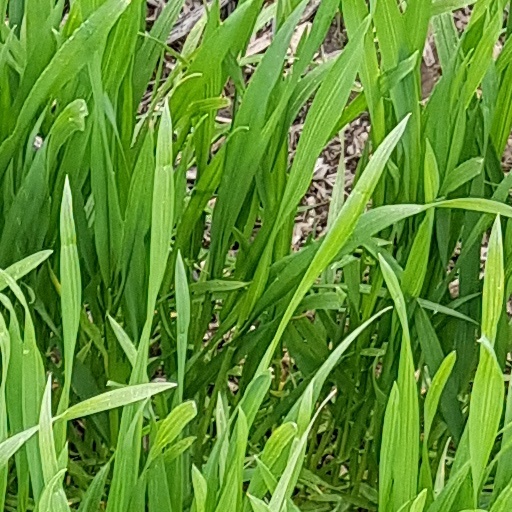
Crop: wheat